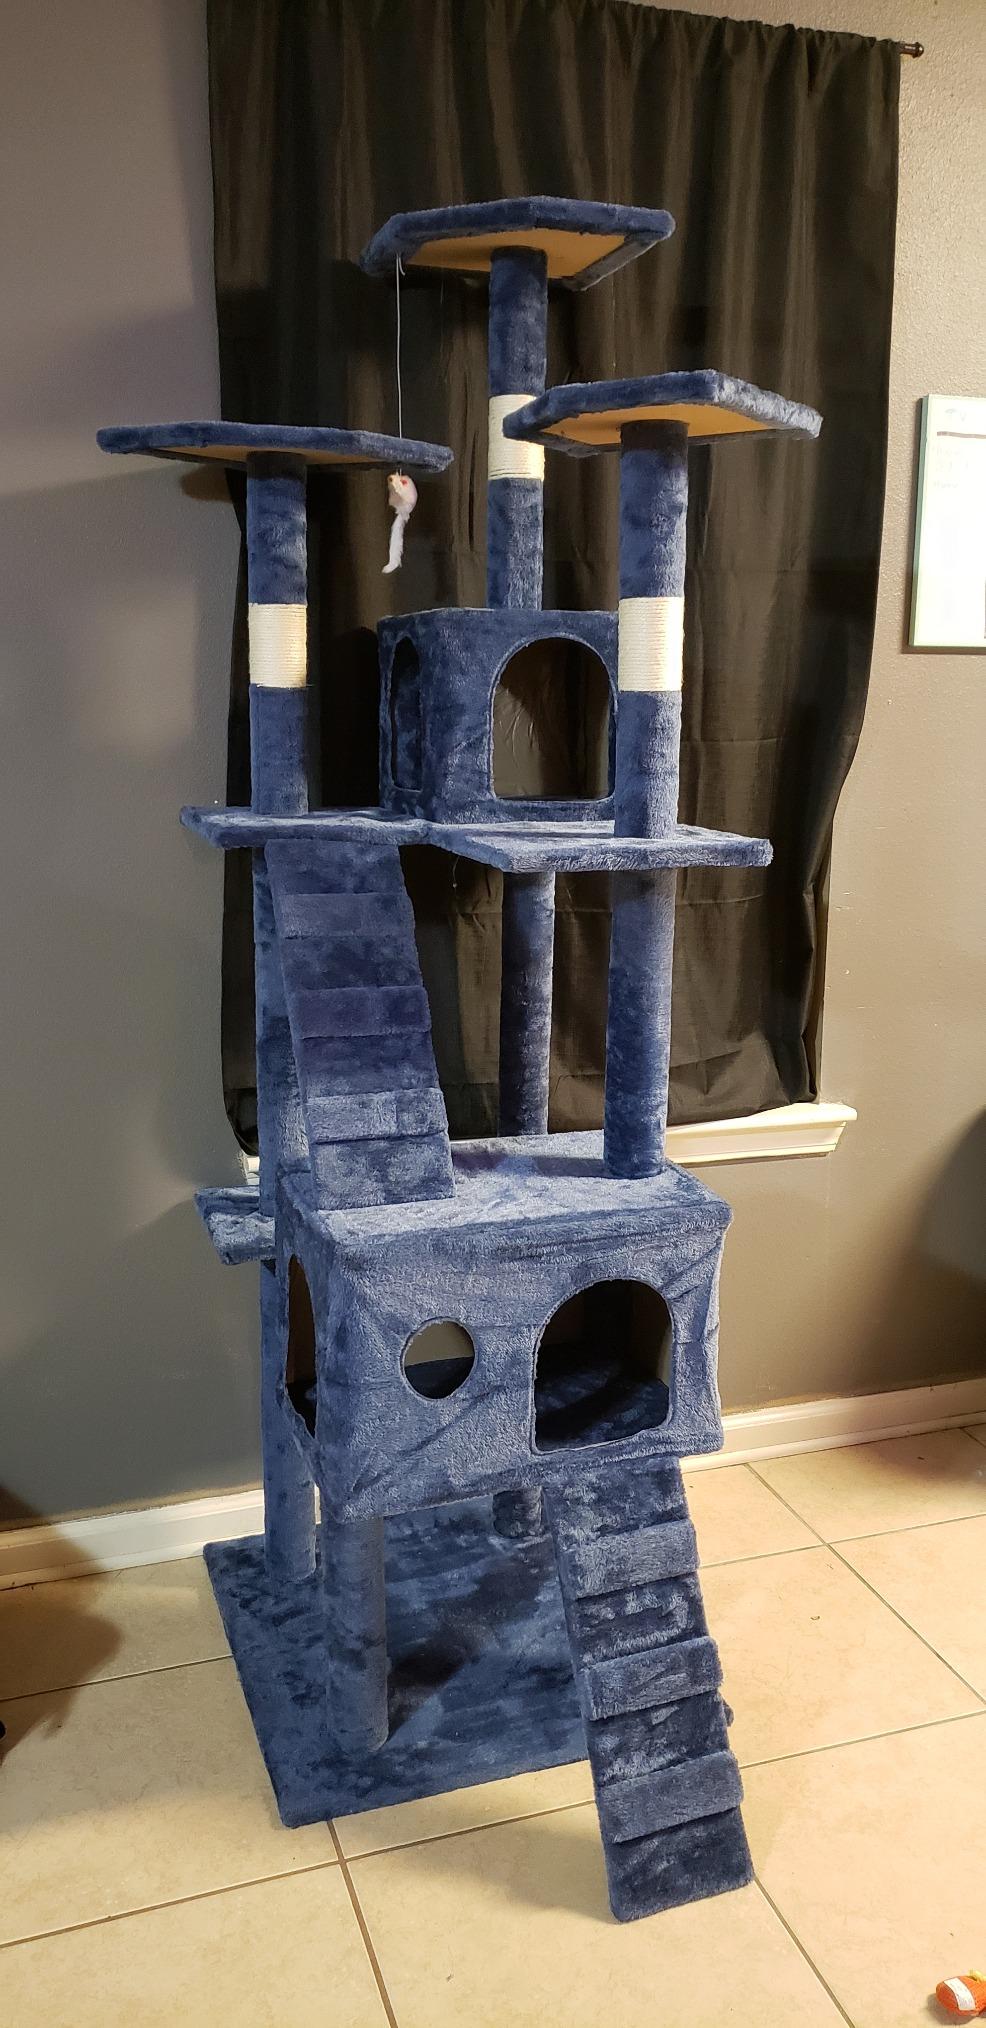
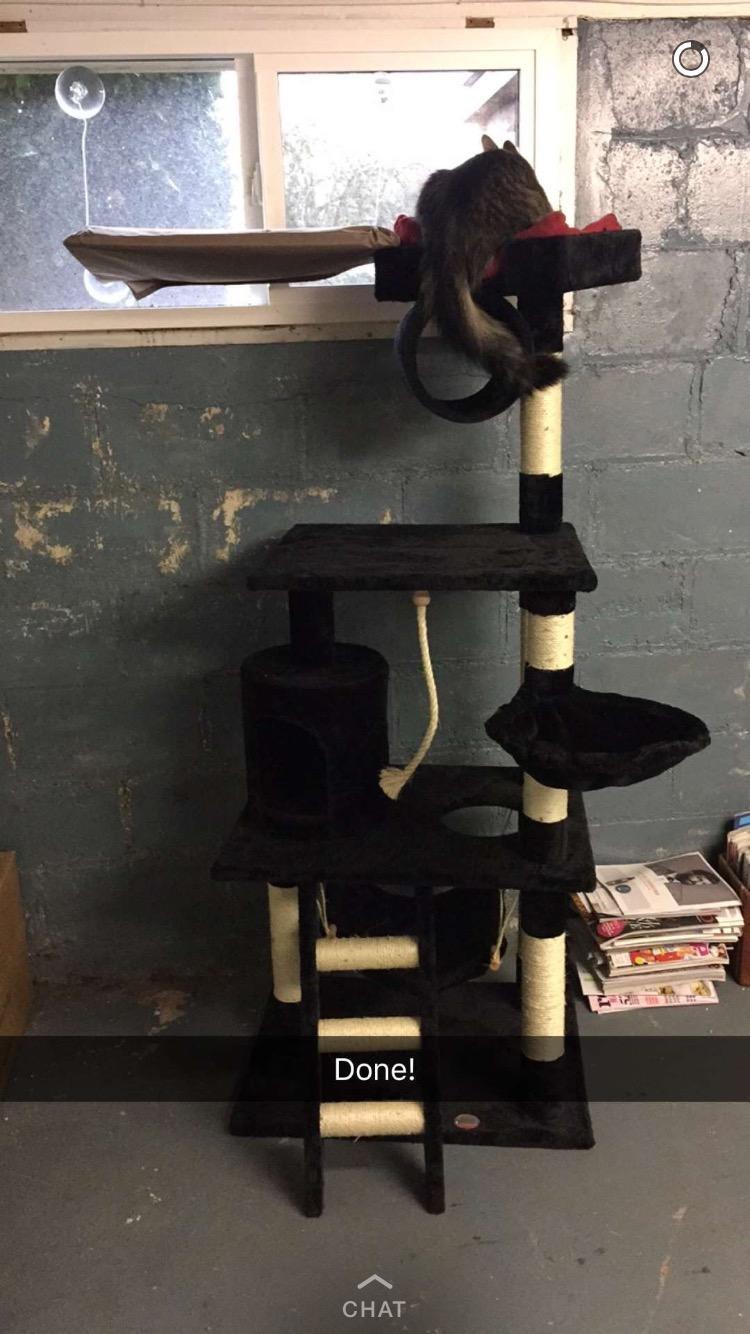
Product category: items_cat tree
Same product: no